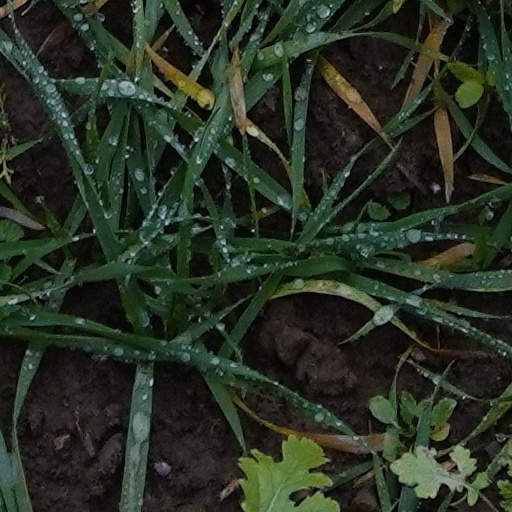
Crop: wheat